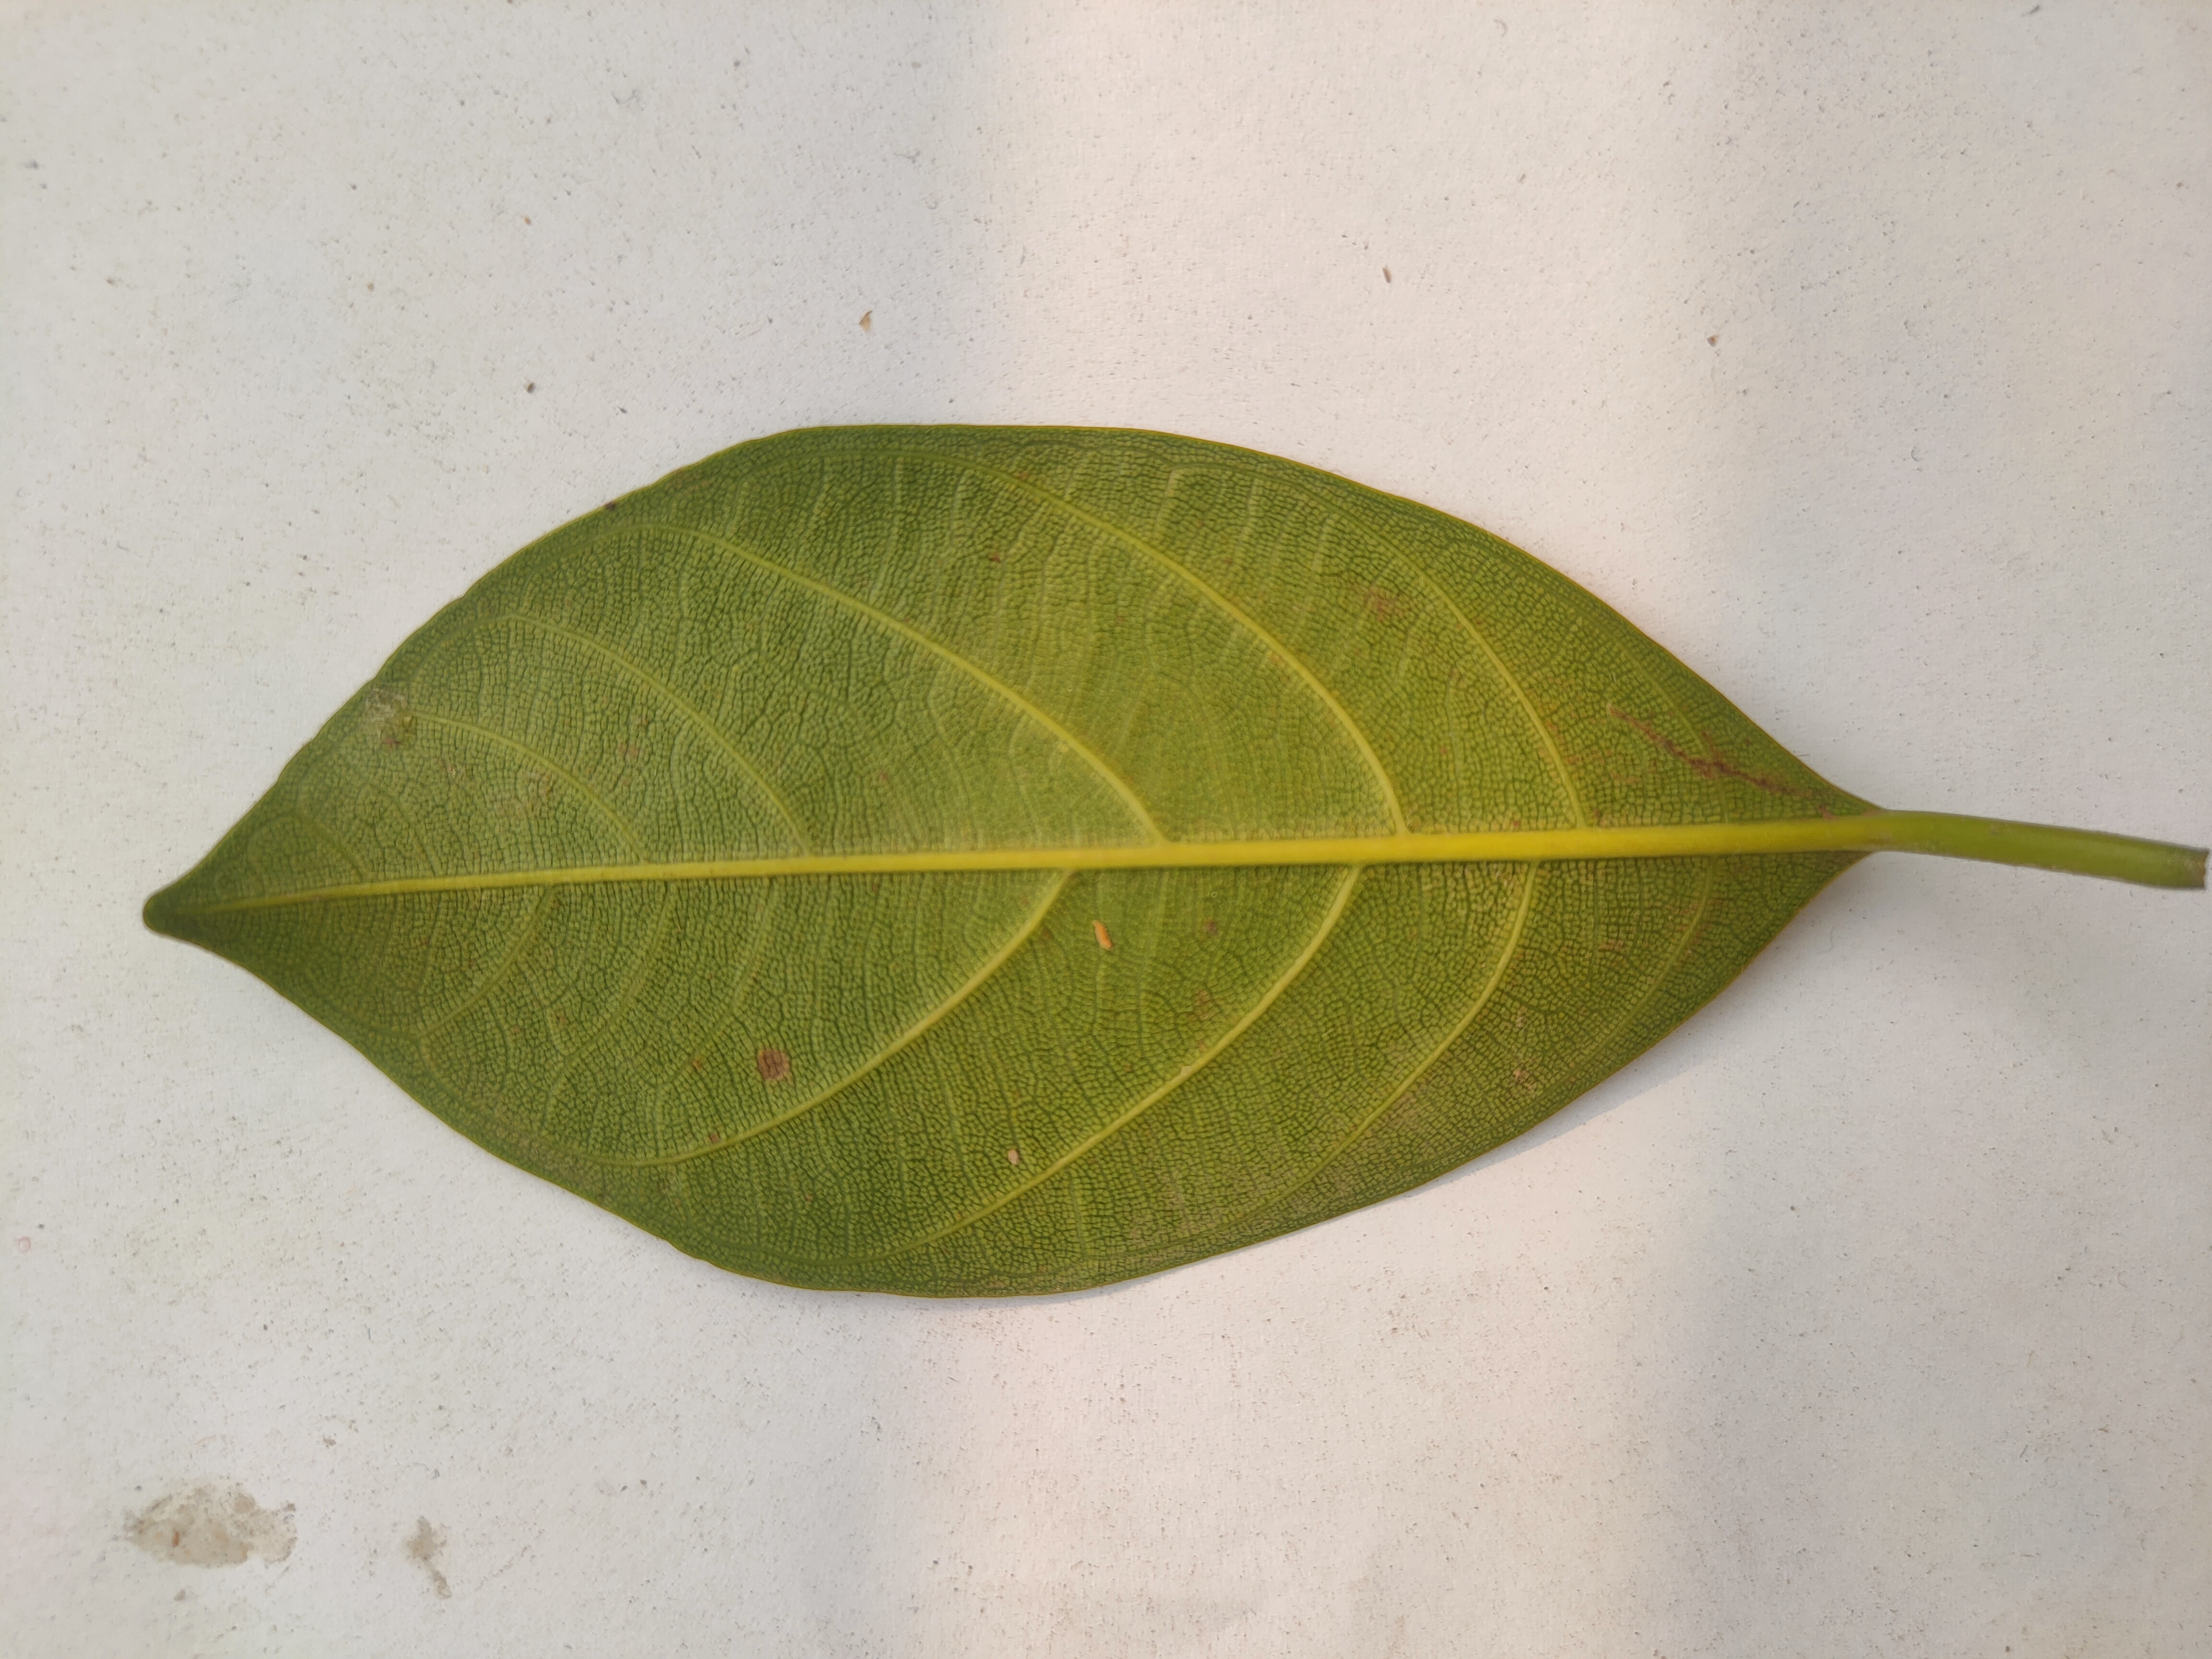
Leaf variety: Jackfruit